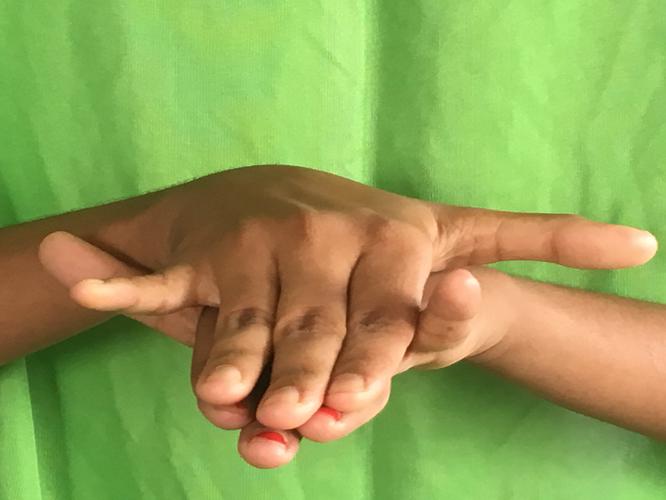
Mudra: Varaha
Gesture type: double_hand